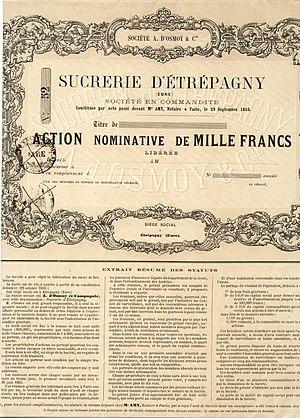
La 1ere Action de A.d'Osmoy &amp
La sucrerie d'Étrépagny est une usine sucrière située à Étrépagny dans le département de l'Eure, dans le Vexin Normand en 1863, dont Charpillon traite en citant sur un même plan économique en 1868 les sucreries de Fontenay, des Andelys et de La Rivière-Thibouville.